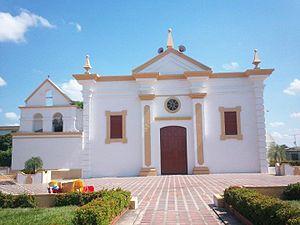
Rosario de Perijá est l'une des 21 municipalités de l'État de Zulia au Venezuela. Son chef-lieu est Villa del Rosario. En 2011, la population s'élève à 85 006 habitants.
Villa del Rosario est le chef-lieu de la municipalité de Rosario de Perijá dans l'État de Zulia au Venezuela.